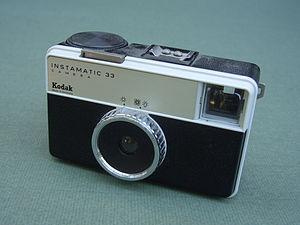
Sir Kenneth Grange Henry, CBE, PPFCSD, RDI, né le 17 juillet 1929 à Londres, est un designer industriel britannique.